President of the Maldives

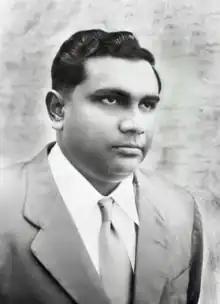
Ibrahim Nasir, President of the Maldives (1968–1978)

The Second Republic was proclaimed in November 1968 under the presidency of Ibrahim Nasir, who had increasingly dominated the political scene. Under the new constitution, Nasir was elected indirectly to a four-year presidential term by the Majlis (legislature) and his candidacy later ratified by referendum. He appointed Ahmed Zaki as the new prime minister.